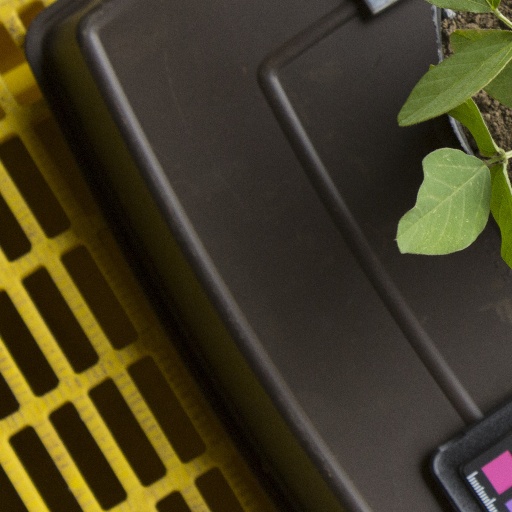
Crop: soybean